Witold Lutosławski

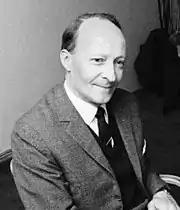
Lutosławski during his visit to Finland, 10 March 1965

In a departure from his usually serious compositions in 1957 to 1963, Lutosławski also composed light music under the pseudonym "Derwid". Mostly waltzes, tangos, foxtrots and slow-foxtrots for voice and piano, these pieces are in the genre of Polish "actors' songs". Their place in Lutosławski's output may be seen as less incongruous in light of his own performances of cabaret music during the war, as well as his relationship by marriage to his wife's sister-in-law, the famous Polish cabaret singer Kalina Jędrusik.